Carnival

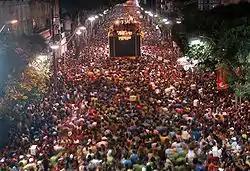
Carnival circuit of Salvador, Bahia, Brazil

In Argentina, the most representative Carnival performed is the so-called Murga, although other famous Carnivals, more like Brazil's, are held in Argentine Mesopotamia and the North-East. Gualeguaychú in the east of Entre Ríos Province is the most important Carnival city and has one of the largest parades. It adopts a musical background similar to Brazilian or Uruguayan Carnival. Corrientes is another city with a Carnival tradition. Chamamé is a popular musical style. In all major cities and many towns throughout the country, Carnival is celebrated.